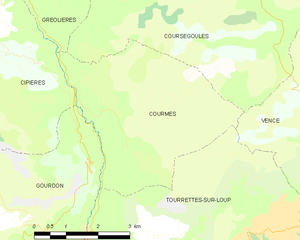
Carte des communes françaises: Courmes